The Air Ambulance Service

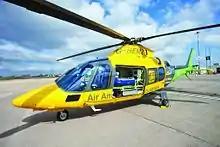
G-HEMZ, the former Children's Air Ambulance helicopter at Coventry Airport.

In addition to providing air ambulance services, the charity also operates two Skoda Kodiaq vRS 4x4 Critical Care Rapid Response Vehicles (RRV) daily. These are used to provide assistance and attend emergency incidents when the air ambulances are unavailable (including overnight when the aircraft cannot fly). The RRV's carry the same equipment as the helicopters including a defibrillator/cardiac monitor, CPR machine and kit bags containing medical consumables and drugs.